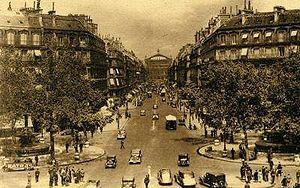
De cette permanence résultent une accumulation unique de monuments et une tradition urbanistique et architecturale qui fait le « cachet » de Paris : alignement des immeubles le long d'avenues bordées d'arbres, hauteur égale sous l'influence des règlements d'urbanisme, façades rythmées par les ornements du deuxième étage et le balcon filant du cinquième.